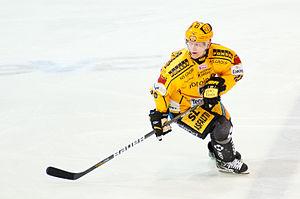
Jukka Hentunen est un joueur professionnel finlandais de hockey sur glace.